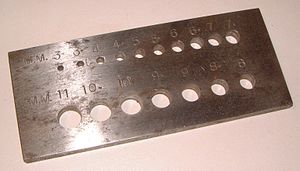
Dyveljern
Dyveljern med huller fra 3 til 11 mm
"Et dyveljern er en jern- eller stålplade, dyvelstål, forsynet med et antal koniske huller i forskellig størrelse, fx 1/4"", 3/8"", 1/2"", 5/8"" osv, eller fra 7 ‑ 22 mm.